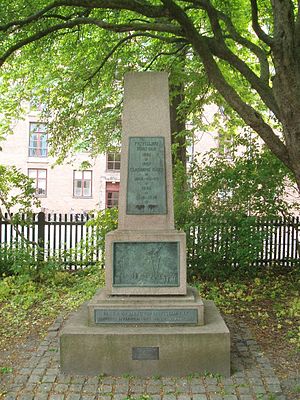
Livjægermonumentet
Mindestøtten i Classens Have
Mindestøtte for Kongens Livjægerkorps opstillet i Classens Have i København.
Livjæger monumentet er en mindestøtte udført af Kai Weischer opstillet i Classens Have i København til minde om Kongens Livjægerkorps og dets heroiske kamp for Danmark ved forskellige lejligheder. Mindestøtten er givet af Livjægerskydeselskabet af 1817.